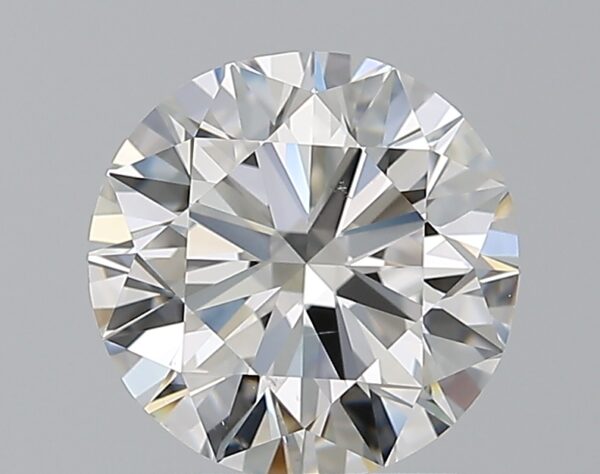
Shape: round
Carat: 2
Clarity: VS2
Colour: G
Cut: EX
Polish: EX
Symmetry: VG
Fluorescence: N
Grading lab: GIA
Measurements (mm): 7.97 x 8.06 x 4.94